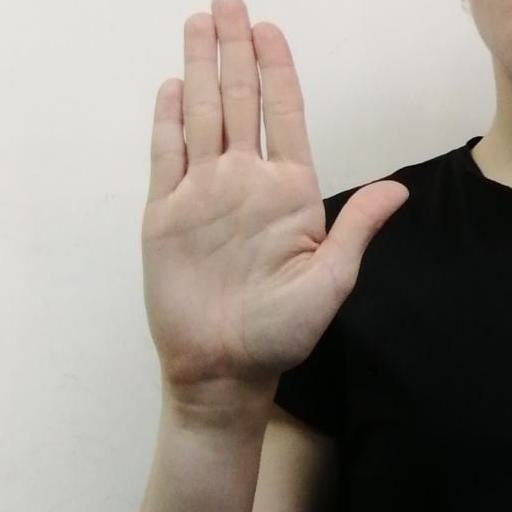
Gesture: stop